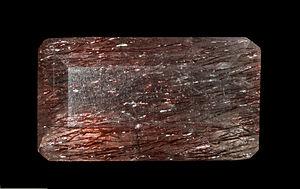
Quartz taillé avec cacoxénite Localité
La cacoxénite est une espèce minérale composée de phosphates hydratés de formule .Cristaux hexagonaux allongés sur {0001} regroupés en gerbe fibro-radiées pouvant atteindre 8 mm.